De Tomaso Vallelunga

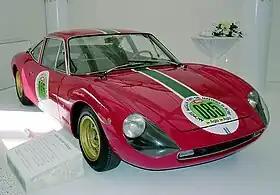
De Tomaso Ghia Vallelunga

The De Tomaso Vallelunga is a mid-engine sports car produced from 1964 until 1967. It was the first road going automobile manufactured by the company.